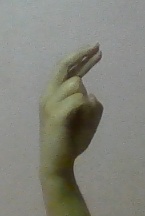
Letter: zay